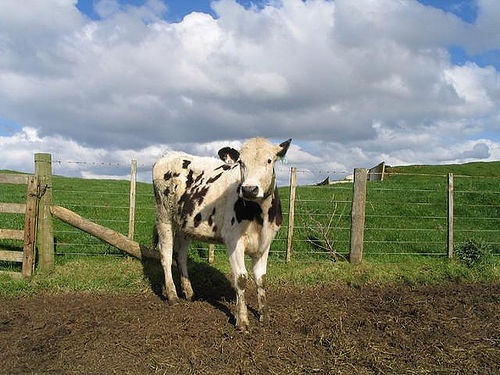
A cow standing in a penn on top of lots of dirt.
A white and black cow in field next to a fence.
A cow in a pasture where the grass looks greener on the other side of the fence
Black and white cow in a dirt covered field.
A single black and white cow in an enclosed fenced area